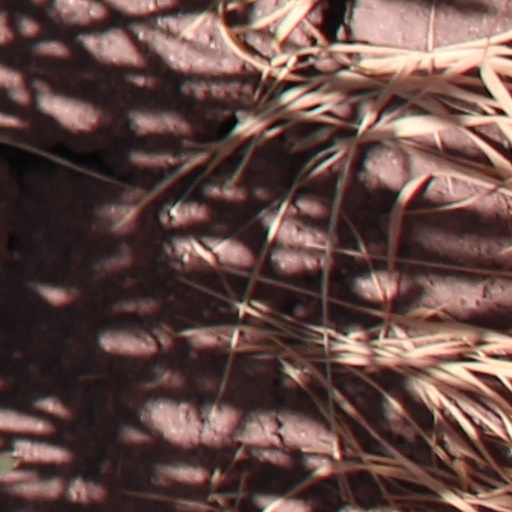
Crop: wheat